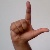
The image shows a hand gesture representing the letter 'L' in Indian Sign Language.